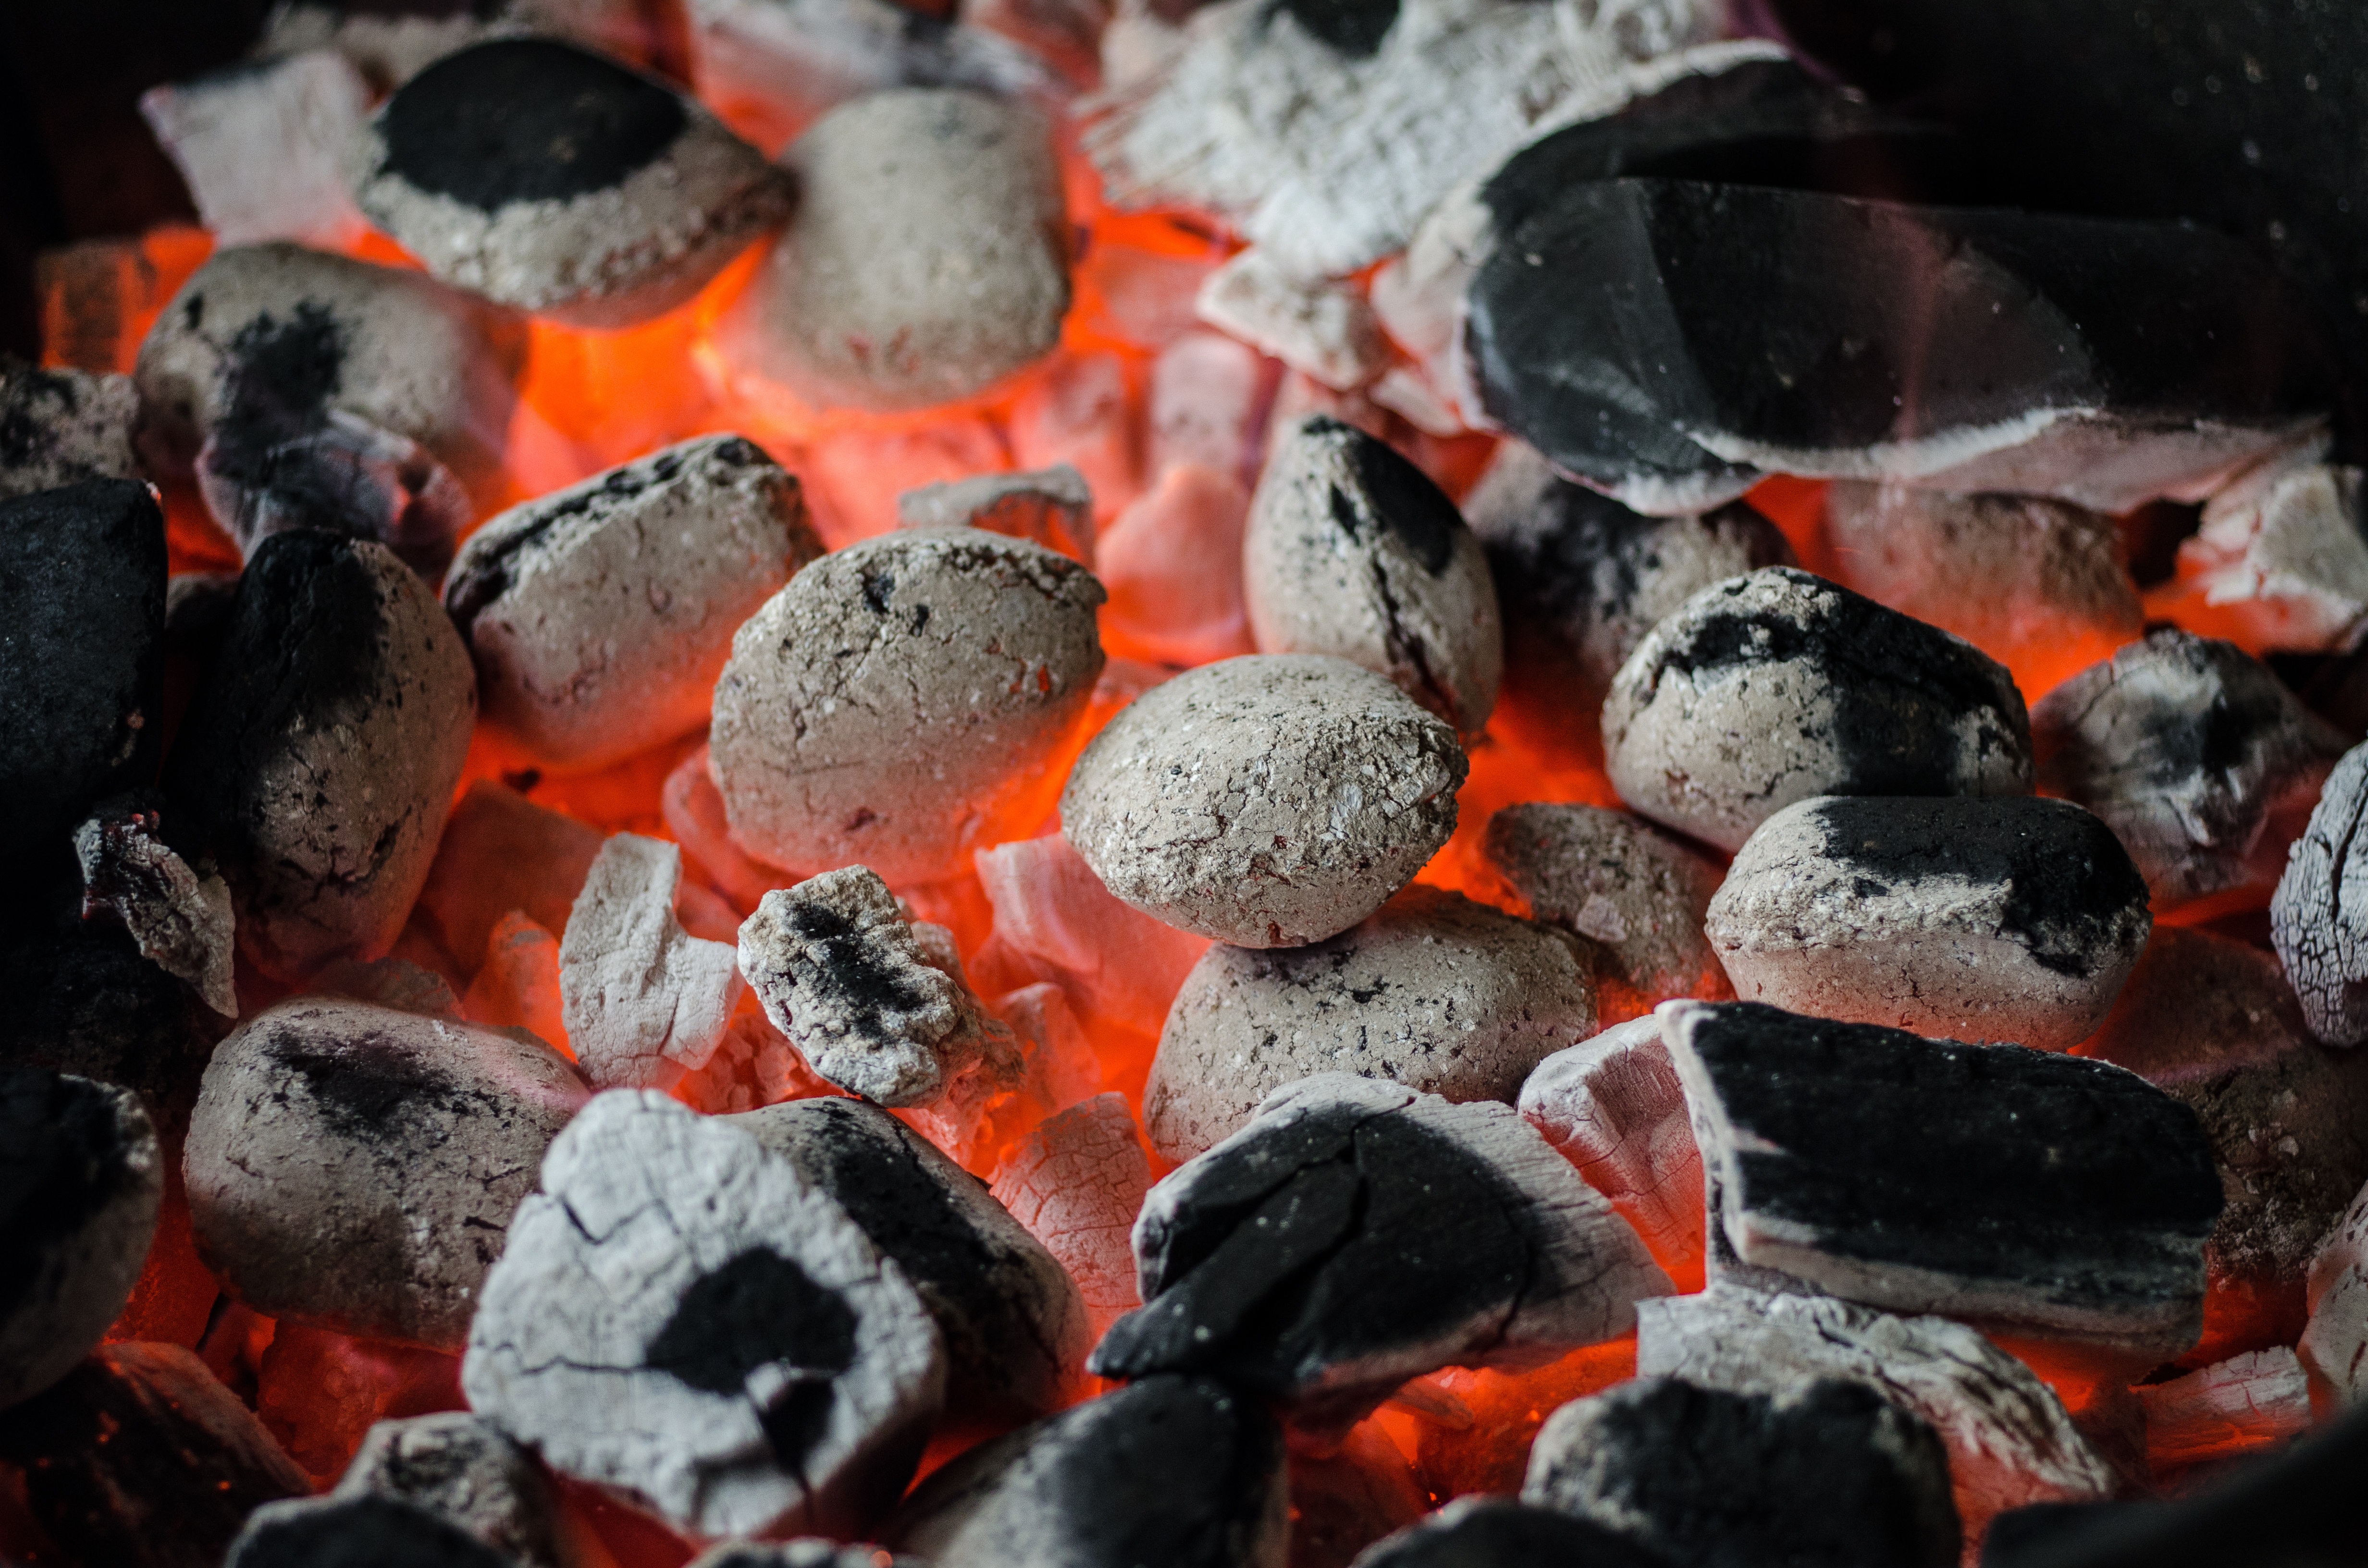
flower, summer, roast, dish, food, red, produce, bbq, barbeque, flame, fire, dessert, meat, barbecue, cuisine, grill, flaming, charcoal, coal, steakhouse, braai